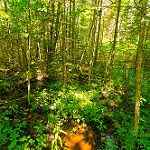
Scene: Outdoor